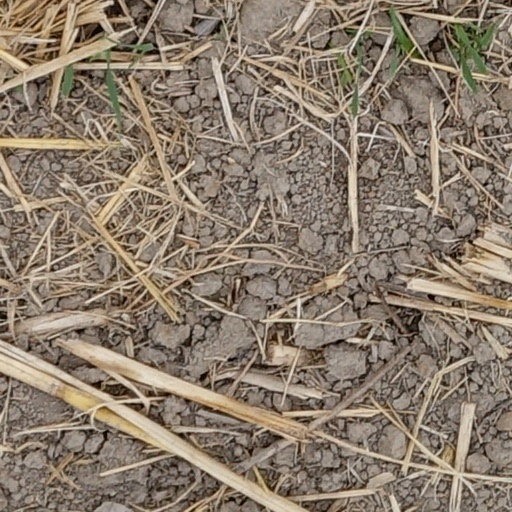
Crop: wheat